Jesuit missions in China

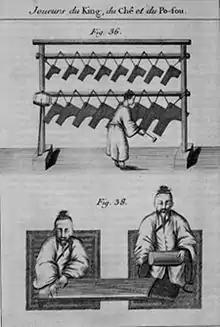
A page from "Mémoires concernant l'histoire, les sciences et les arts des Chinois", 1780

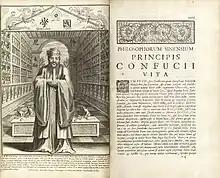
"Confucius, Philosopher of the Chinese, or, Chinese Knowledge Explained in Latin", an introduction to Chinese history and philosophy published at Paris in 1687 by a team of Jesuits working under Philippe Couplet

The Jesuits also endeavoured to build churches and demonstrate Western architectural styles. In 1605, they established the Nantang (Southern) Church and in 1655 the Dongtang (Eastern) Church. In 1703 they established the Beitang (Northern) Church near Zhongnanhai (opposite the former Beijing Library), on land given to the Jesuits by the Kangxi Emperor of the Qing Dynasty in 1694, following his recovery from illness thanks to medical expertise of Fathers Jean-François Gerbillon and Joachim Bouvet.